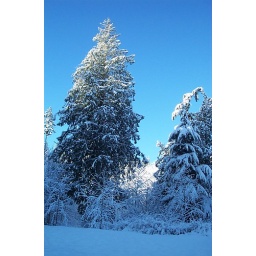
Beautiful blue sky set up against gorgeous flocked trees...11/28/2006